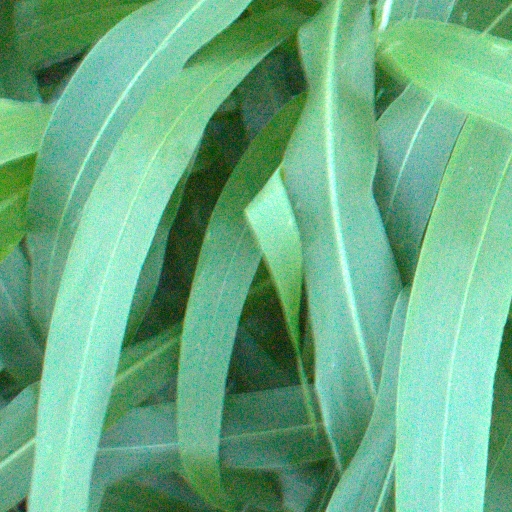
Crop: sorghum